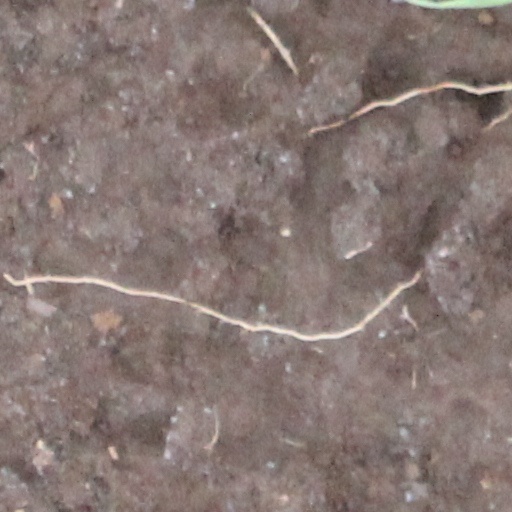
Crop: wheat